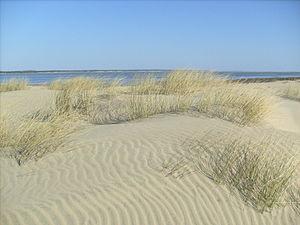
Dunes à la pointe de la Coubre (Charente-Maritime)